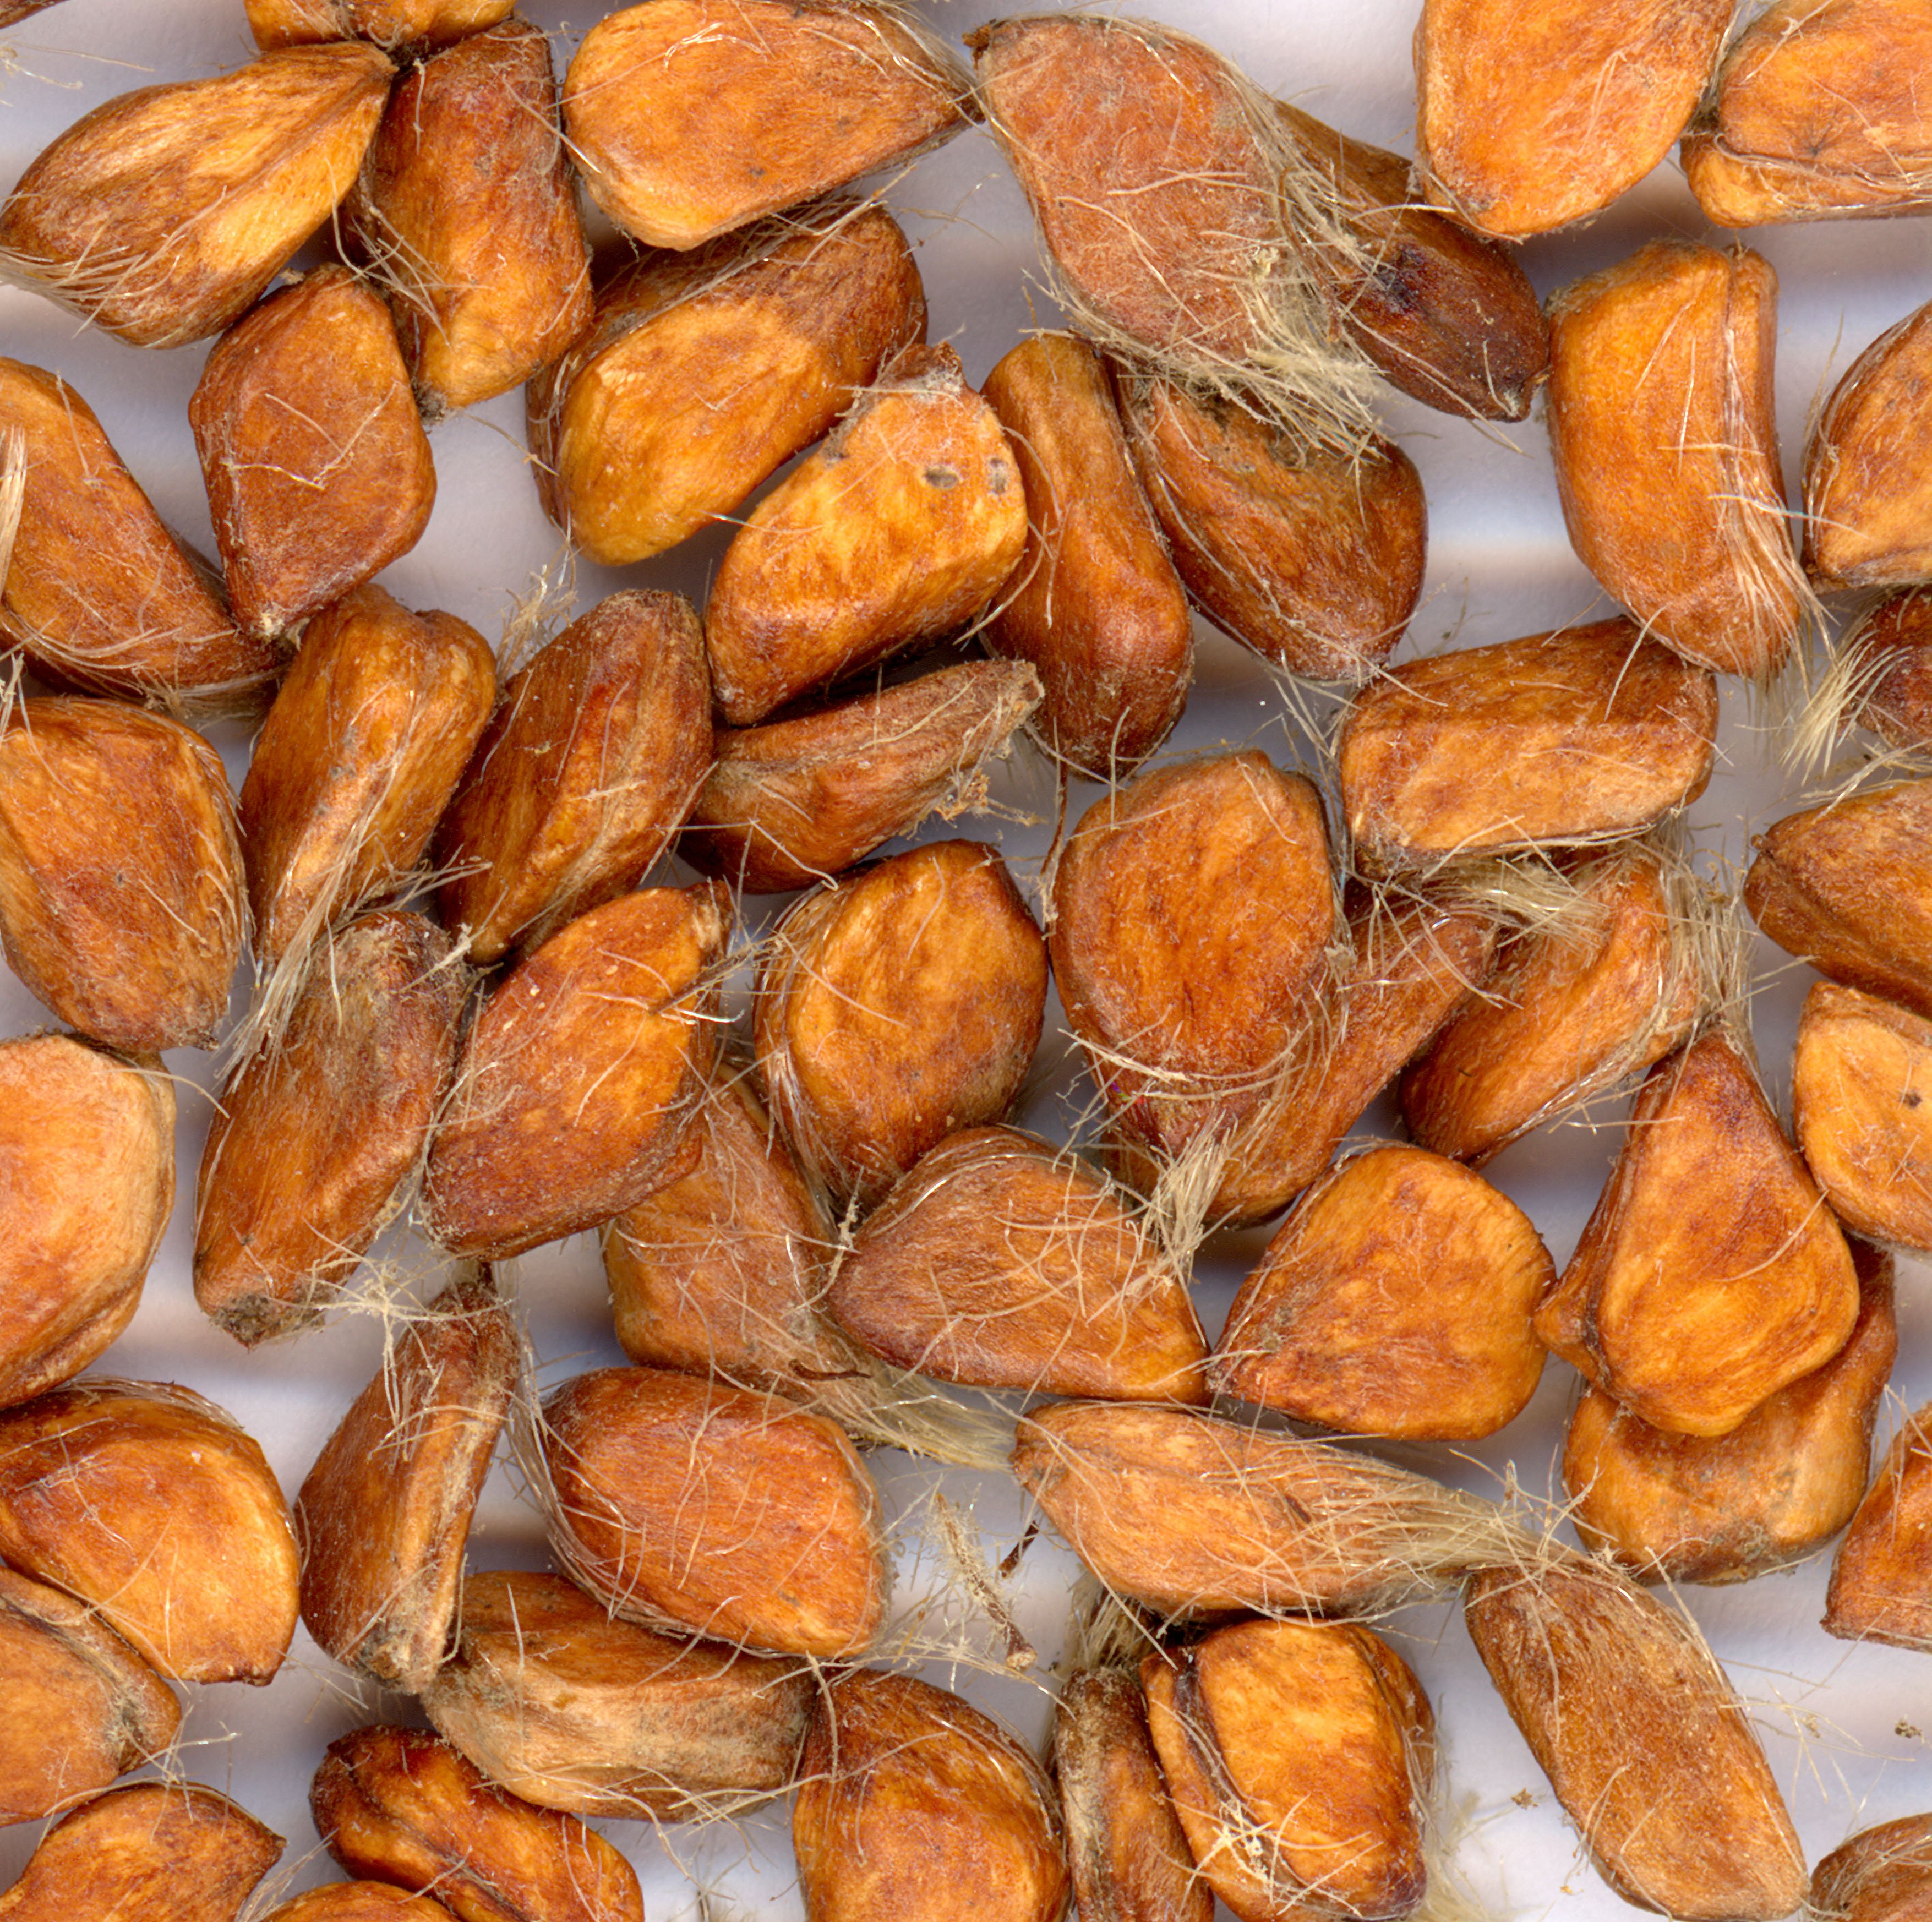
plant, fruit, food, produce, nut, seeds, wild rose, dried fruit, flowering plant, scanners, date palm, cocoa bean, grass family, land plant, nuts seeds